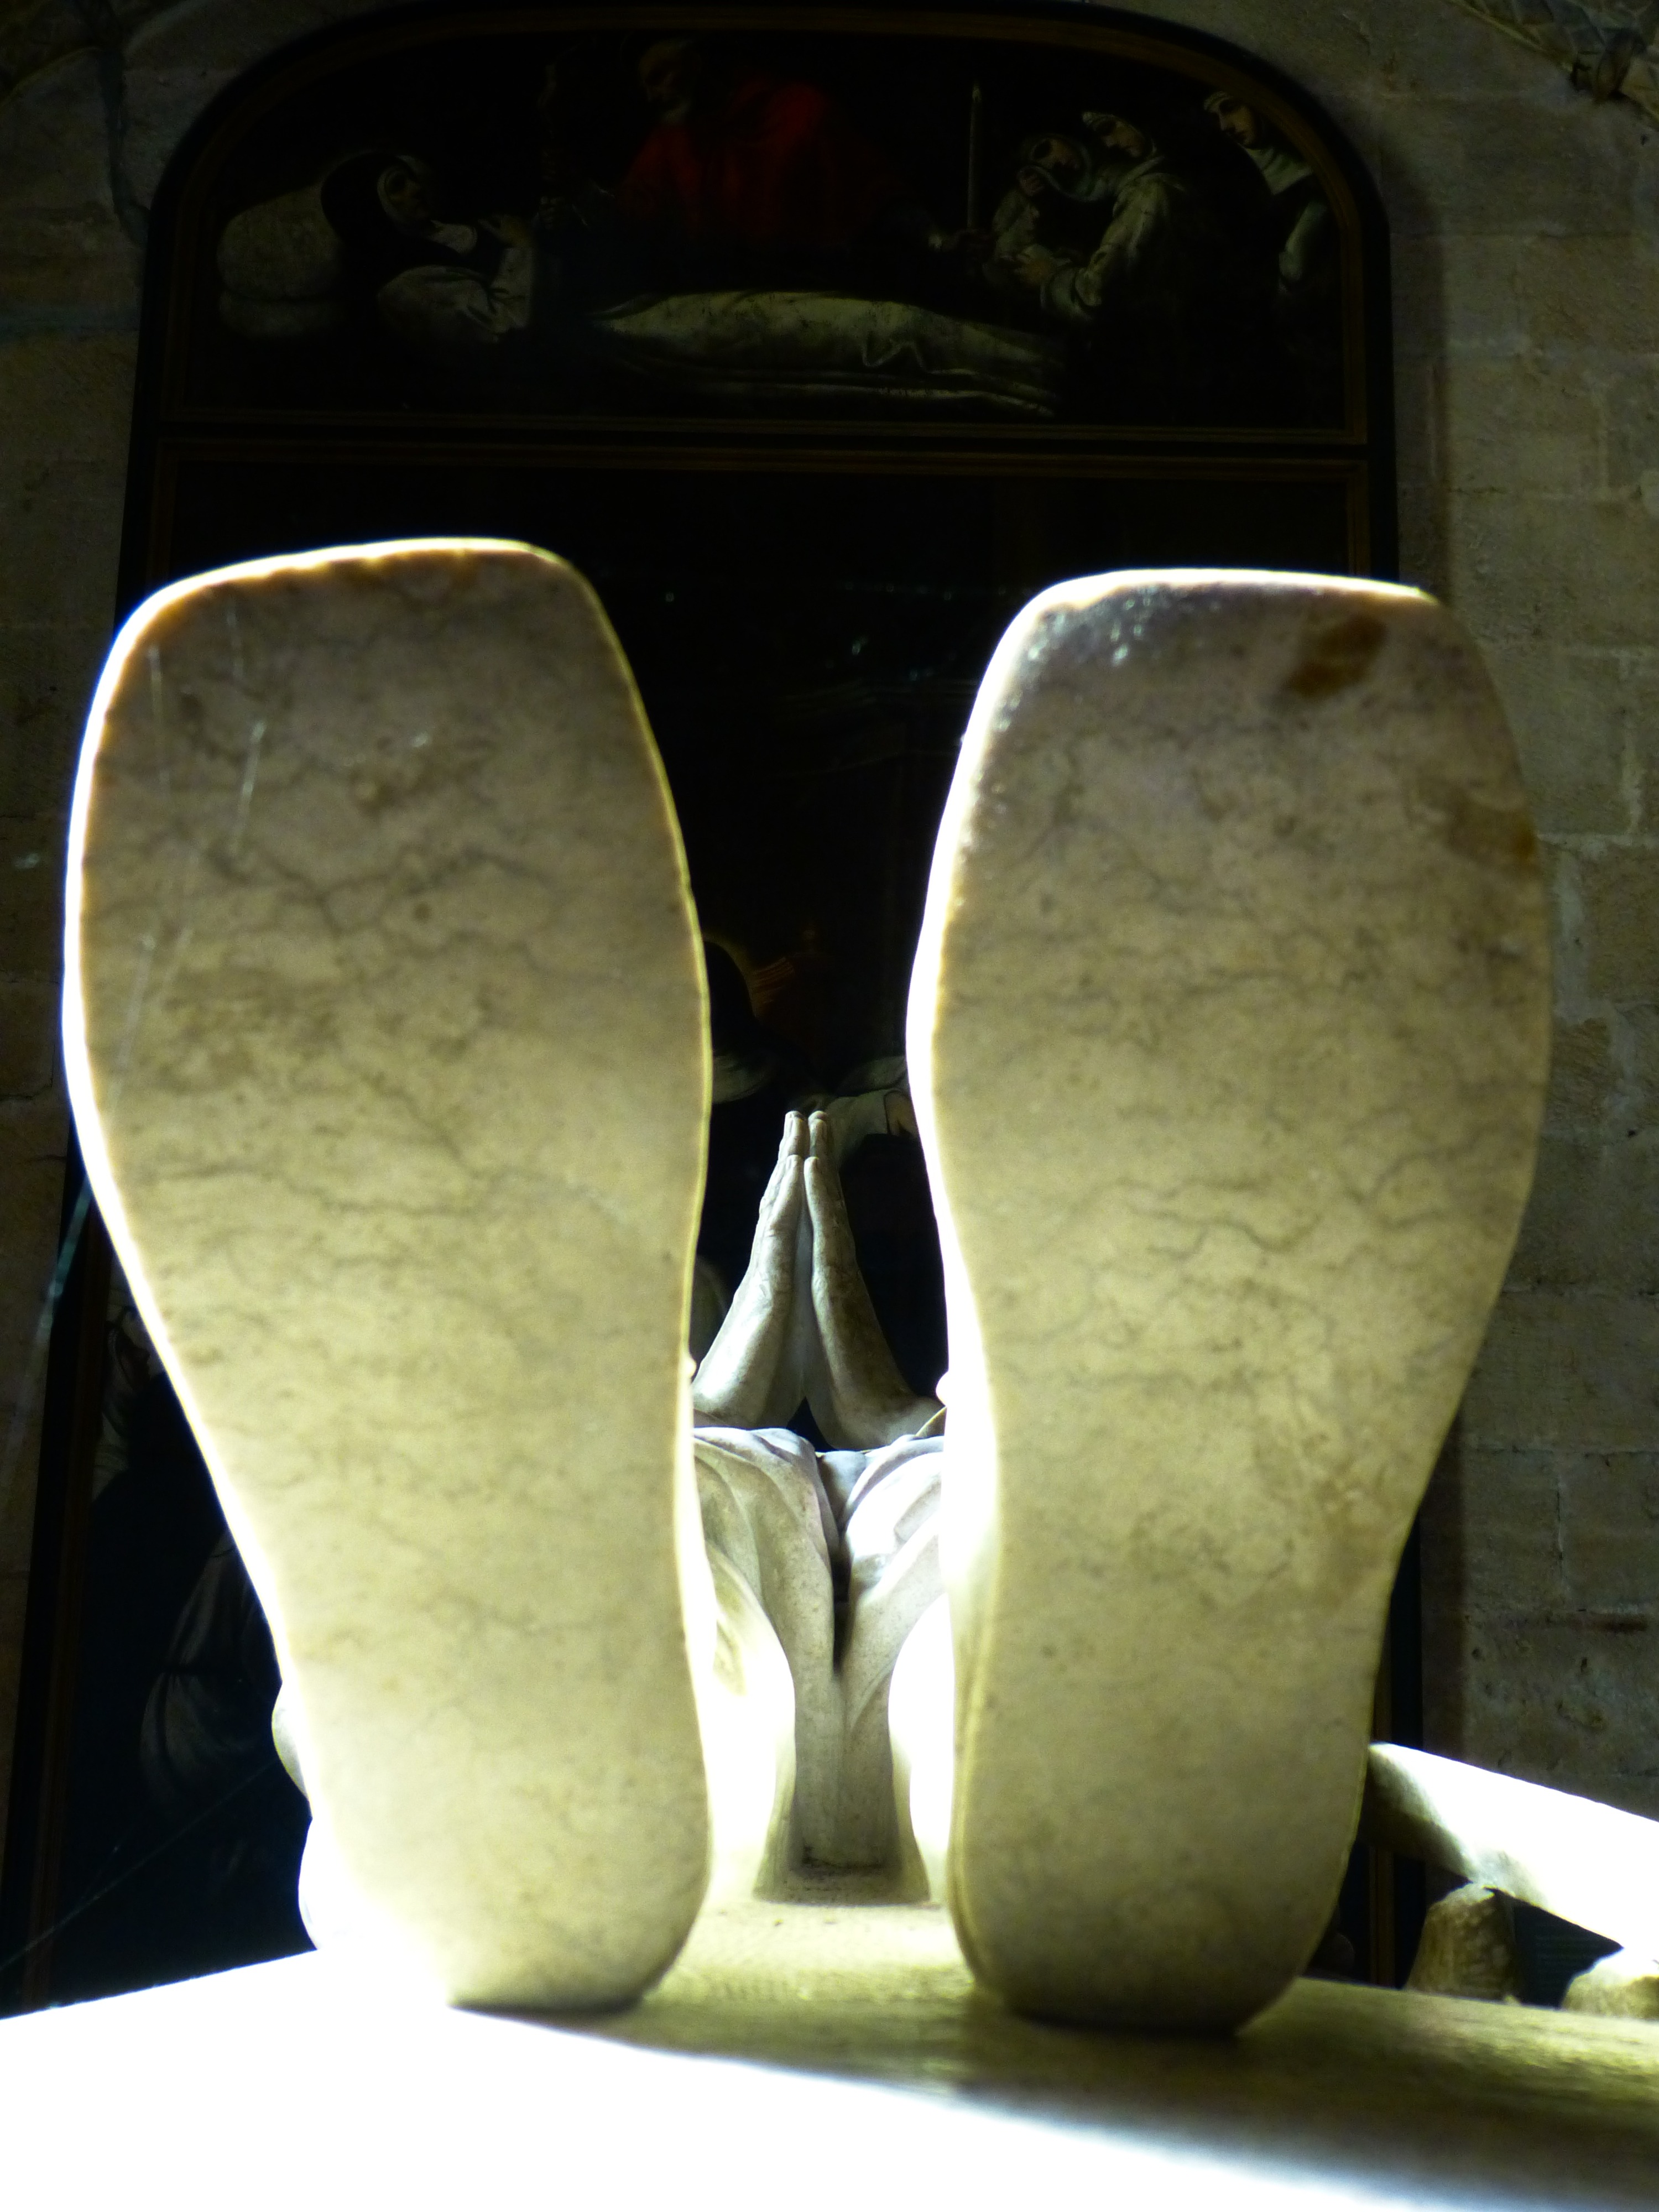
glass, building, vase, ceramic, furniture, lighting, human body, grave, sculpture, art, portugal, organ, lisboa, lisbon, belem, sarcophagus, unesco world heritage, vasco da gama, mosteiro dos jer nimos, jeronimo monastery, manueline